Monocacy National Battlefield

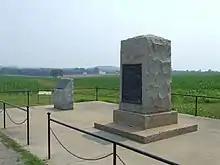
View of battlefield

In the decades following the battle, a few veterans organizations placed commemorative markers to specific units on the battlefield, including the 14th New Jersey (dedicated in 1907), 87th Pennsylvania Infantry, and Vermont markers. In the years that have followed, other monuments have been added, including the Confederate Monument and Maryland Centennial Monument near the Best farm (the site where Union soldiers discovered Robert E. Lee's lost Special Order 191 during the 1862 Maryland Campaign). The National Park Service has since added wayside interpretive markers throughout the park.